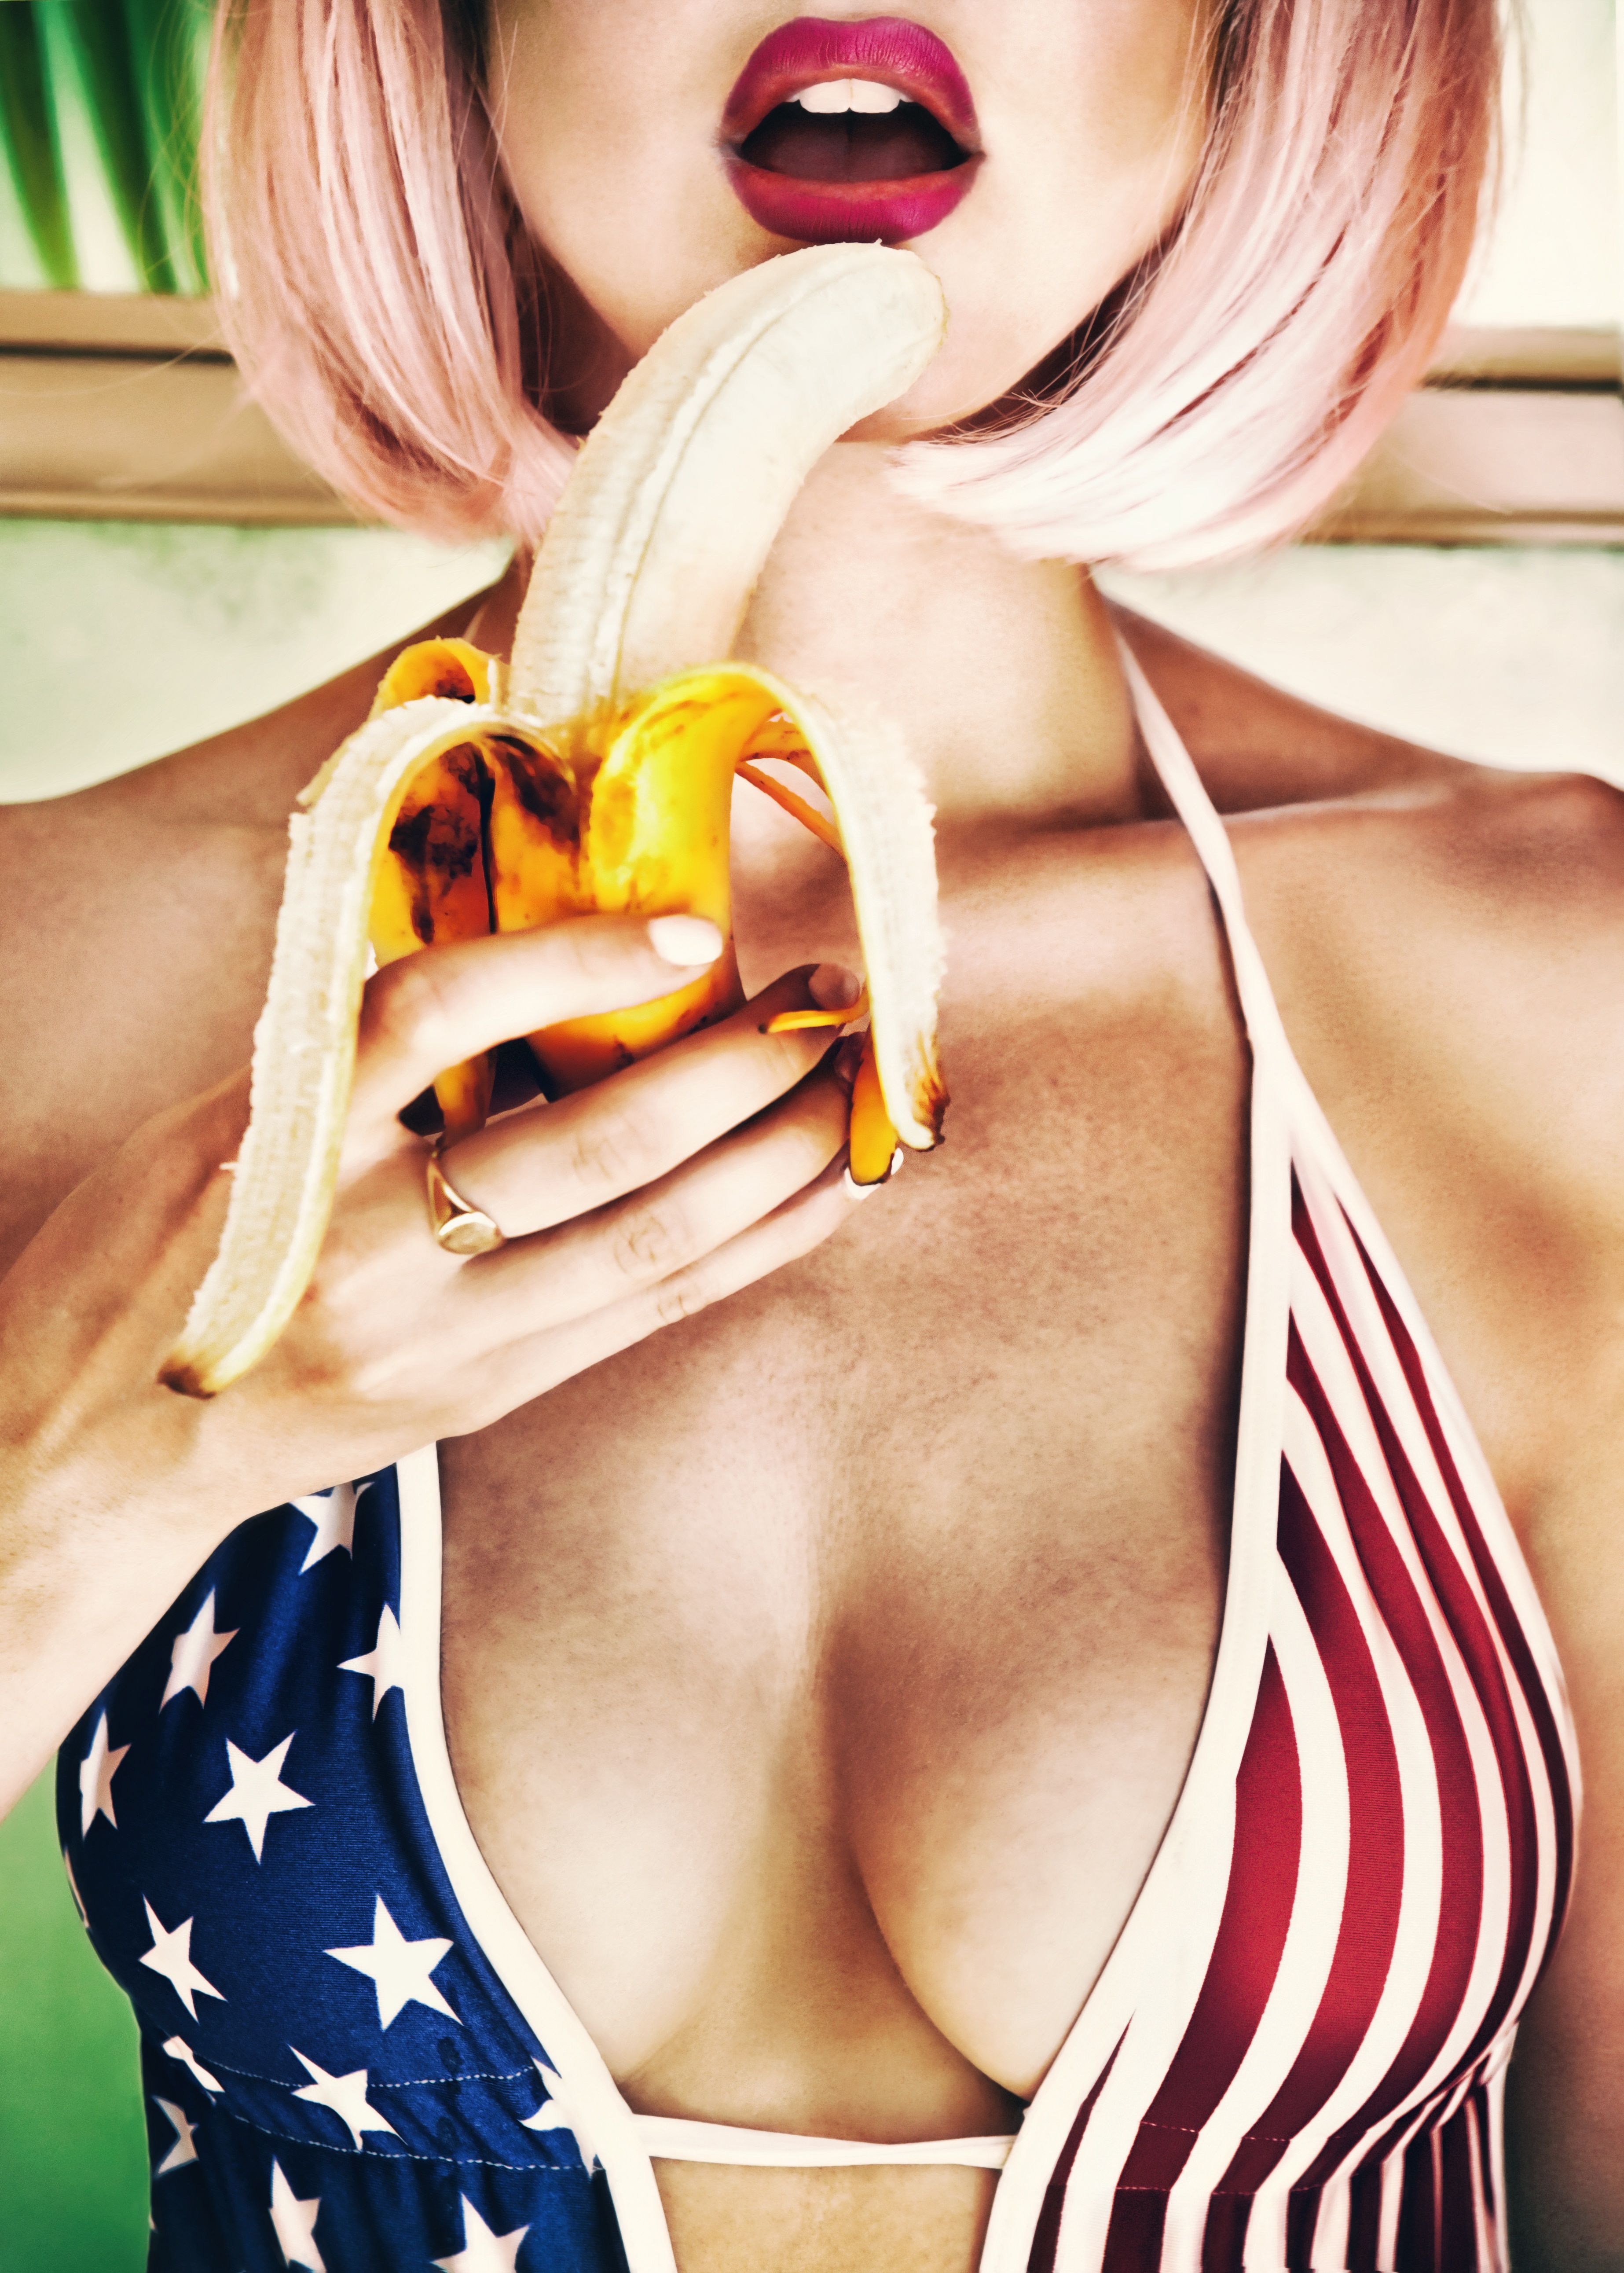
person, girl, woman, hair, summer, portrait, model, youth, clothing, banana, blonde, heat, swimwear, makeup, mouth, long hair, black hair, malibu, bright, swimsuit, lips, beauty, blond, organ, photoshoot, breast, erotic, erotica, beautiful girl, interaction, photo shoot, portrait of a girl, sense, undergarment, gravure idol